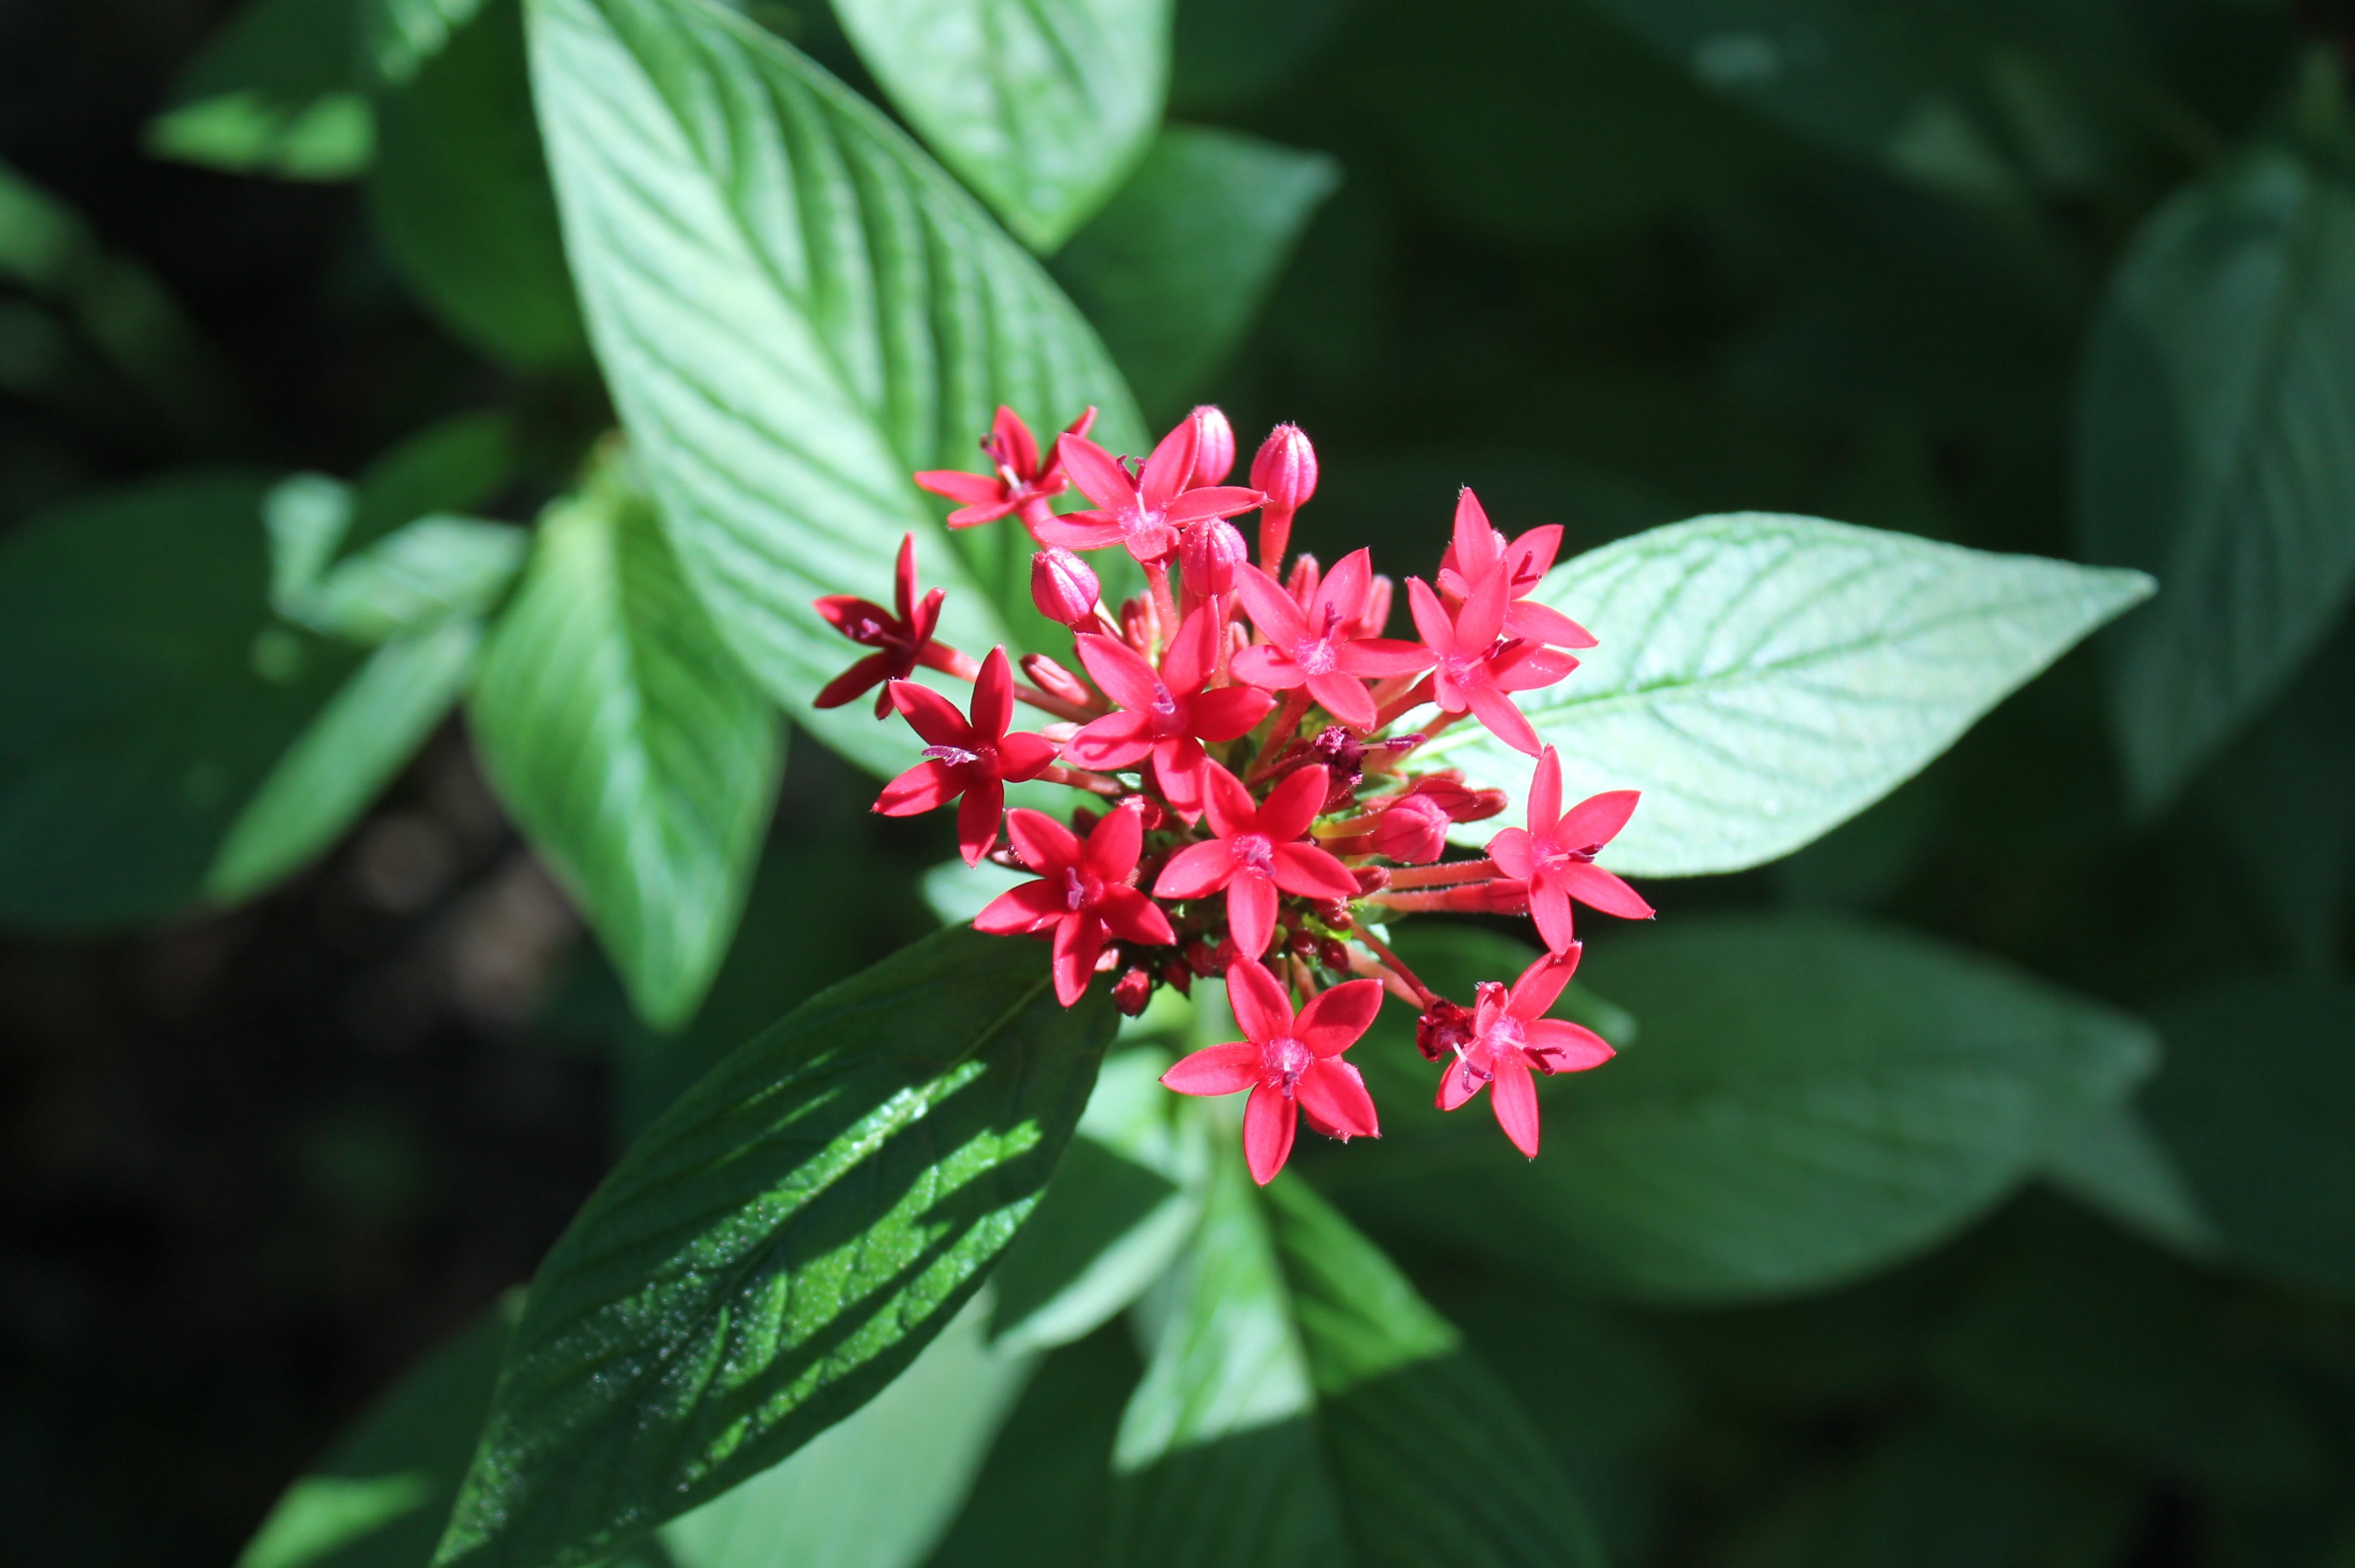
nature, blossom, plant, leaf, flower, floral, foliage, green, red, botany, flora, wildflower, shrub, macro photography, flowering plant, land plant